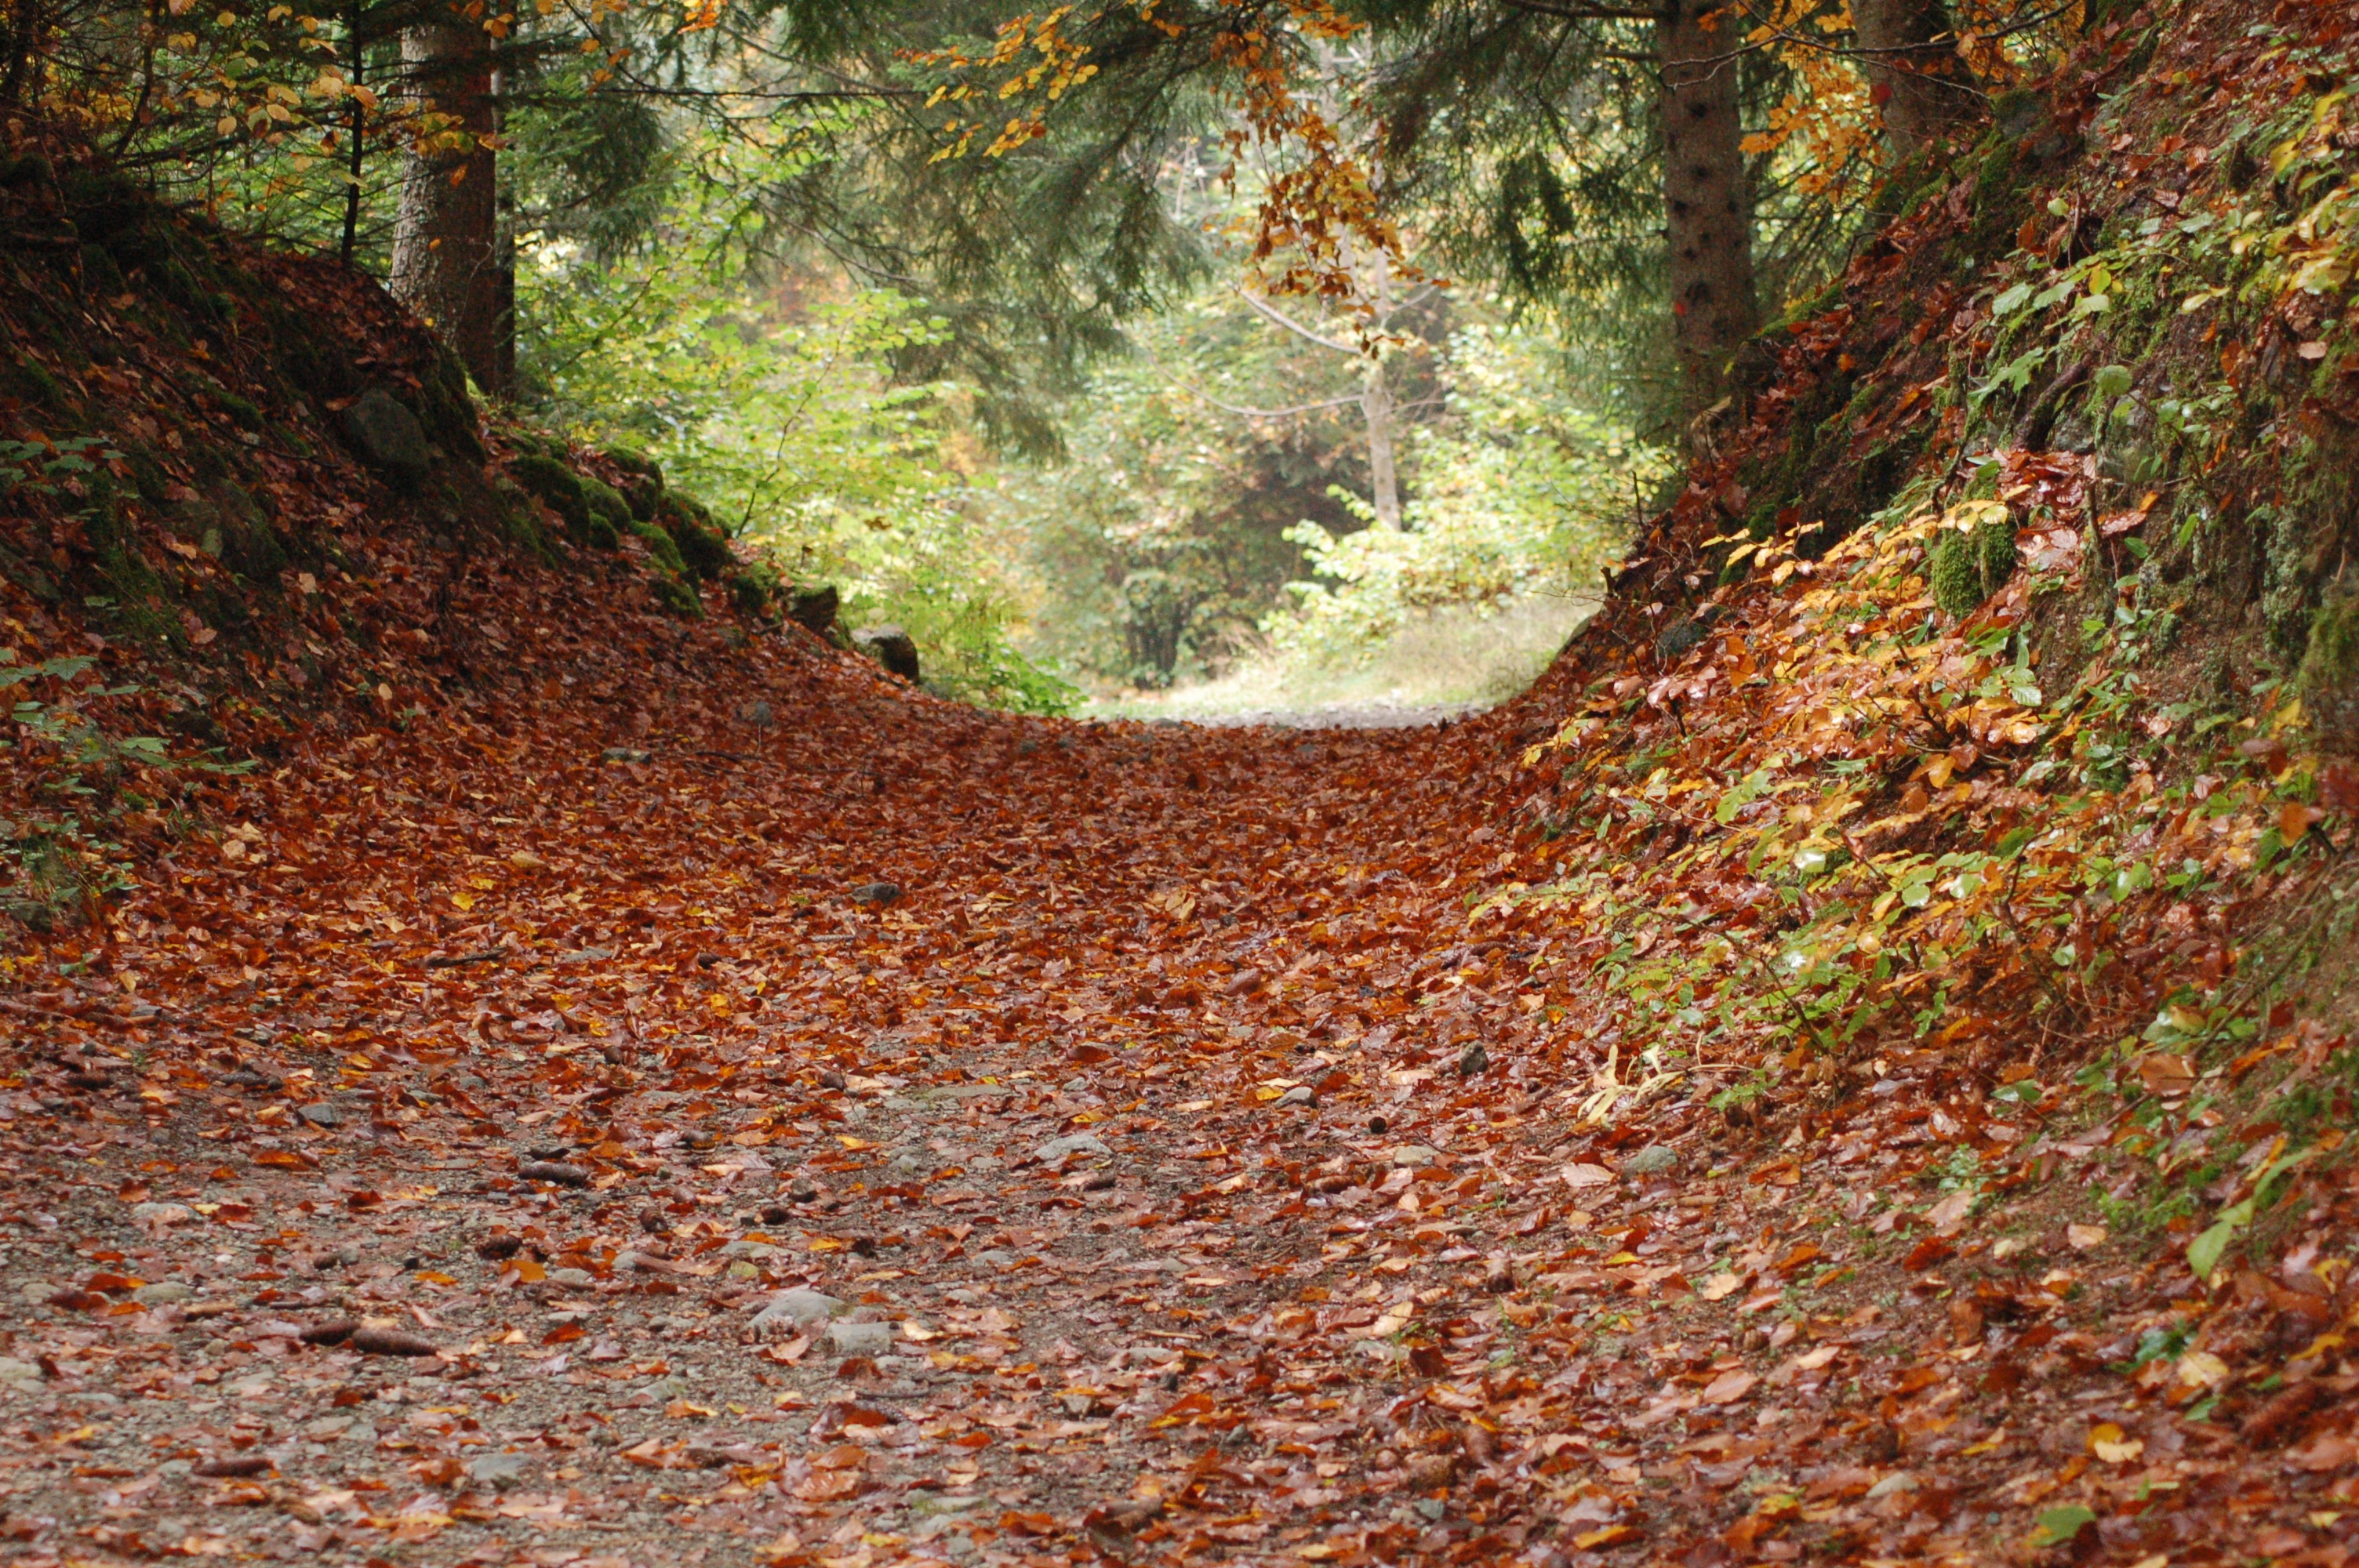
landscape, tree, nature, forest, rock, plant, field, sunlight, leaf, trunk, autumn, soil, season, deciduous, woodland, habitat, natural environment, woody plant